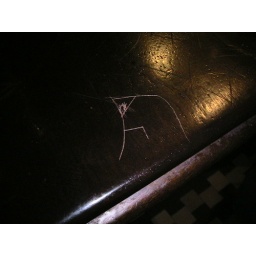
Table in crown bar just happened to have my signature pole vaulter on it.